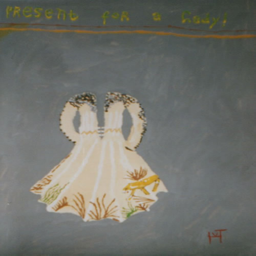
picture of the painting : present for a lady - dress of person .